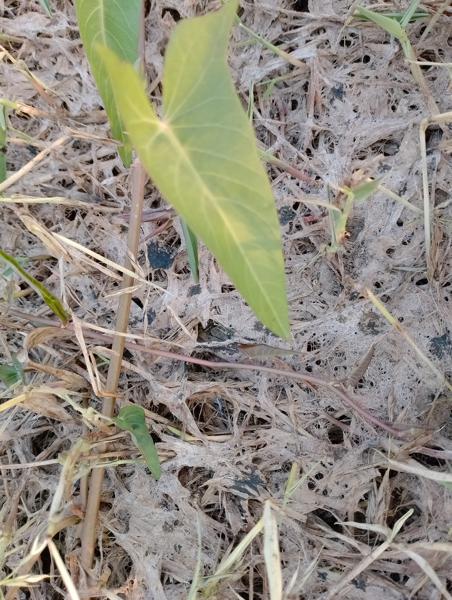
Weed species: Ipomoea aquatic